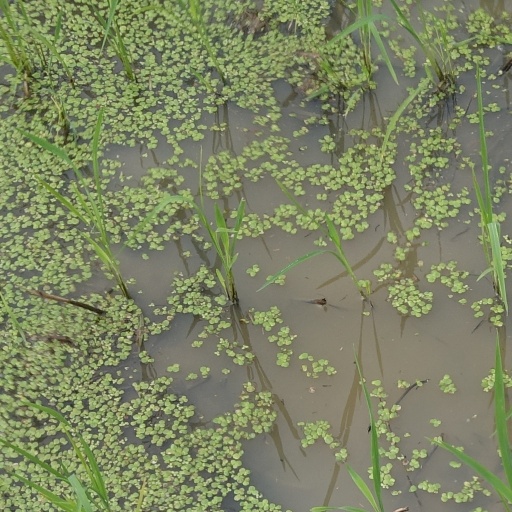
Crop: rice